Kamo Nanban

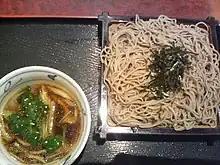
Kamo seiro

Cold, cooked soba eaten with a dipping sauce of duck meat and Welsh onions. It is said to have been conceived in 1963 at the Ginza Chōji-an restaurant